Nyūgawa Station (Ehime)

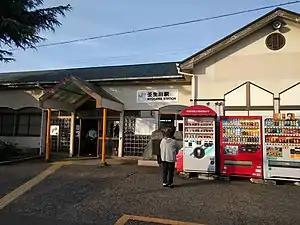
Nyūgawa Station in 2017

is a passenger railway station located in the city of Saijō, Ehime Prefecture, Japan. It is operated by JR Shikoku and has the station number "Y36".